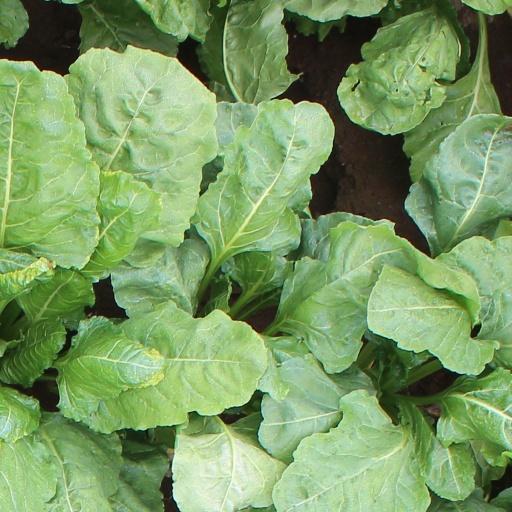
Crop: sugar beet